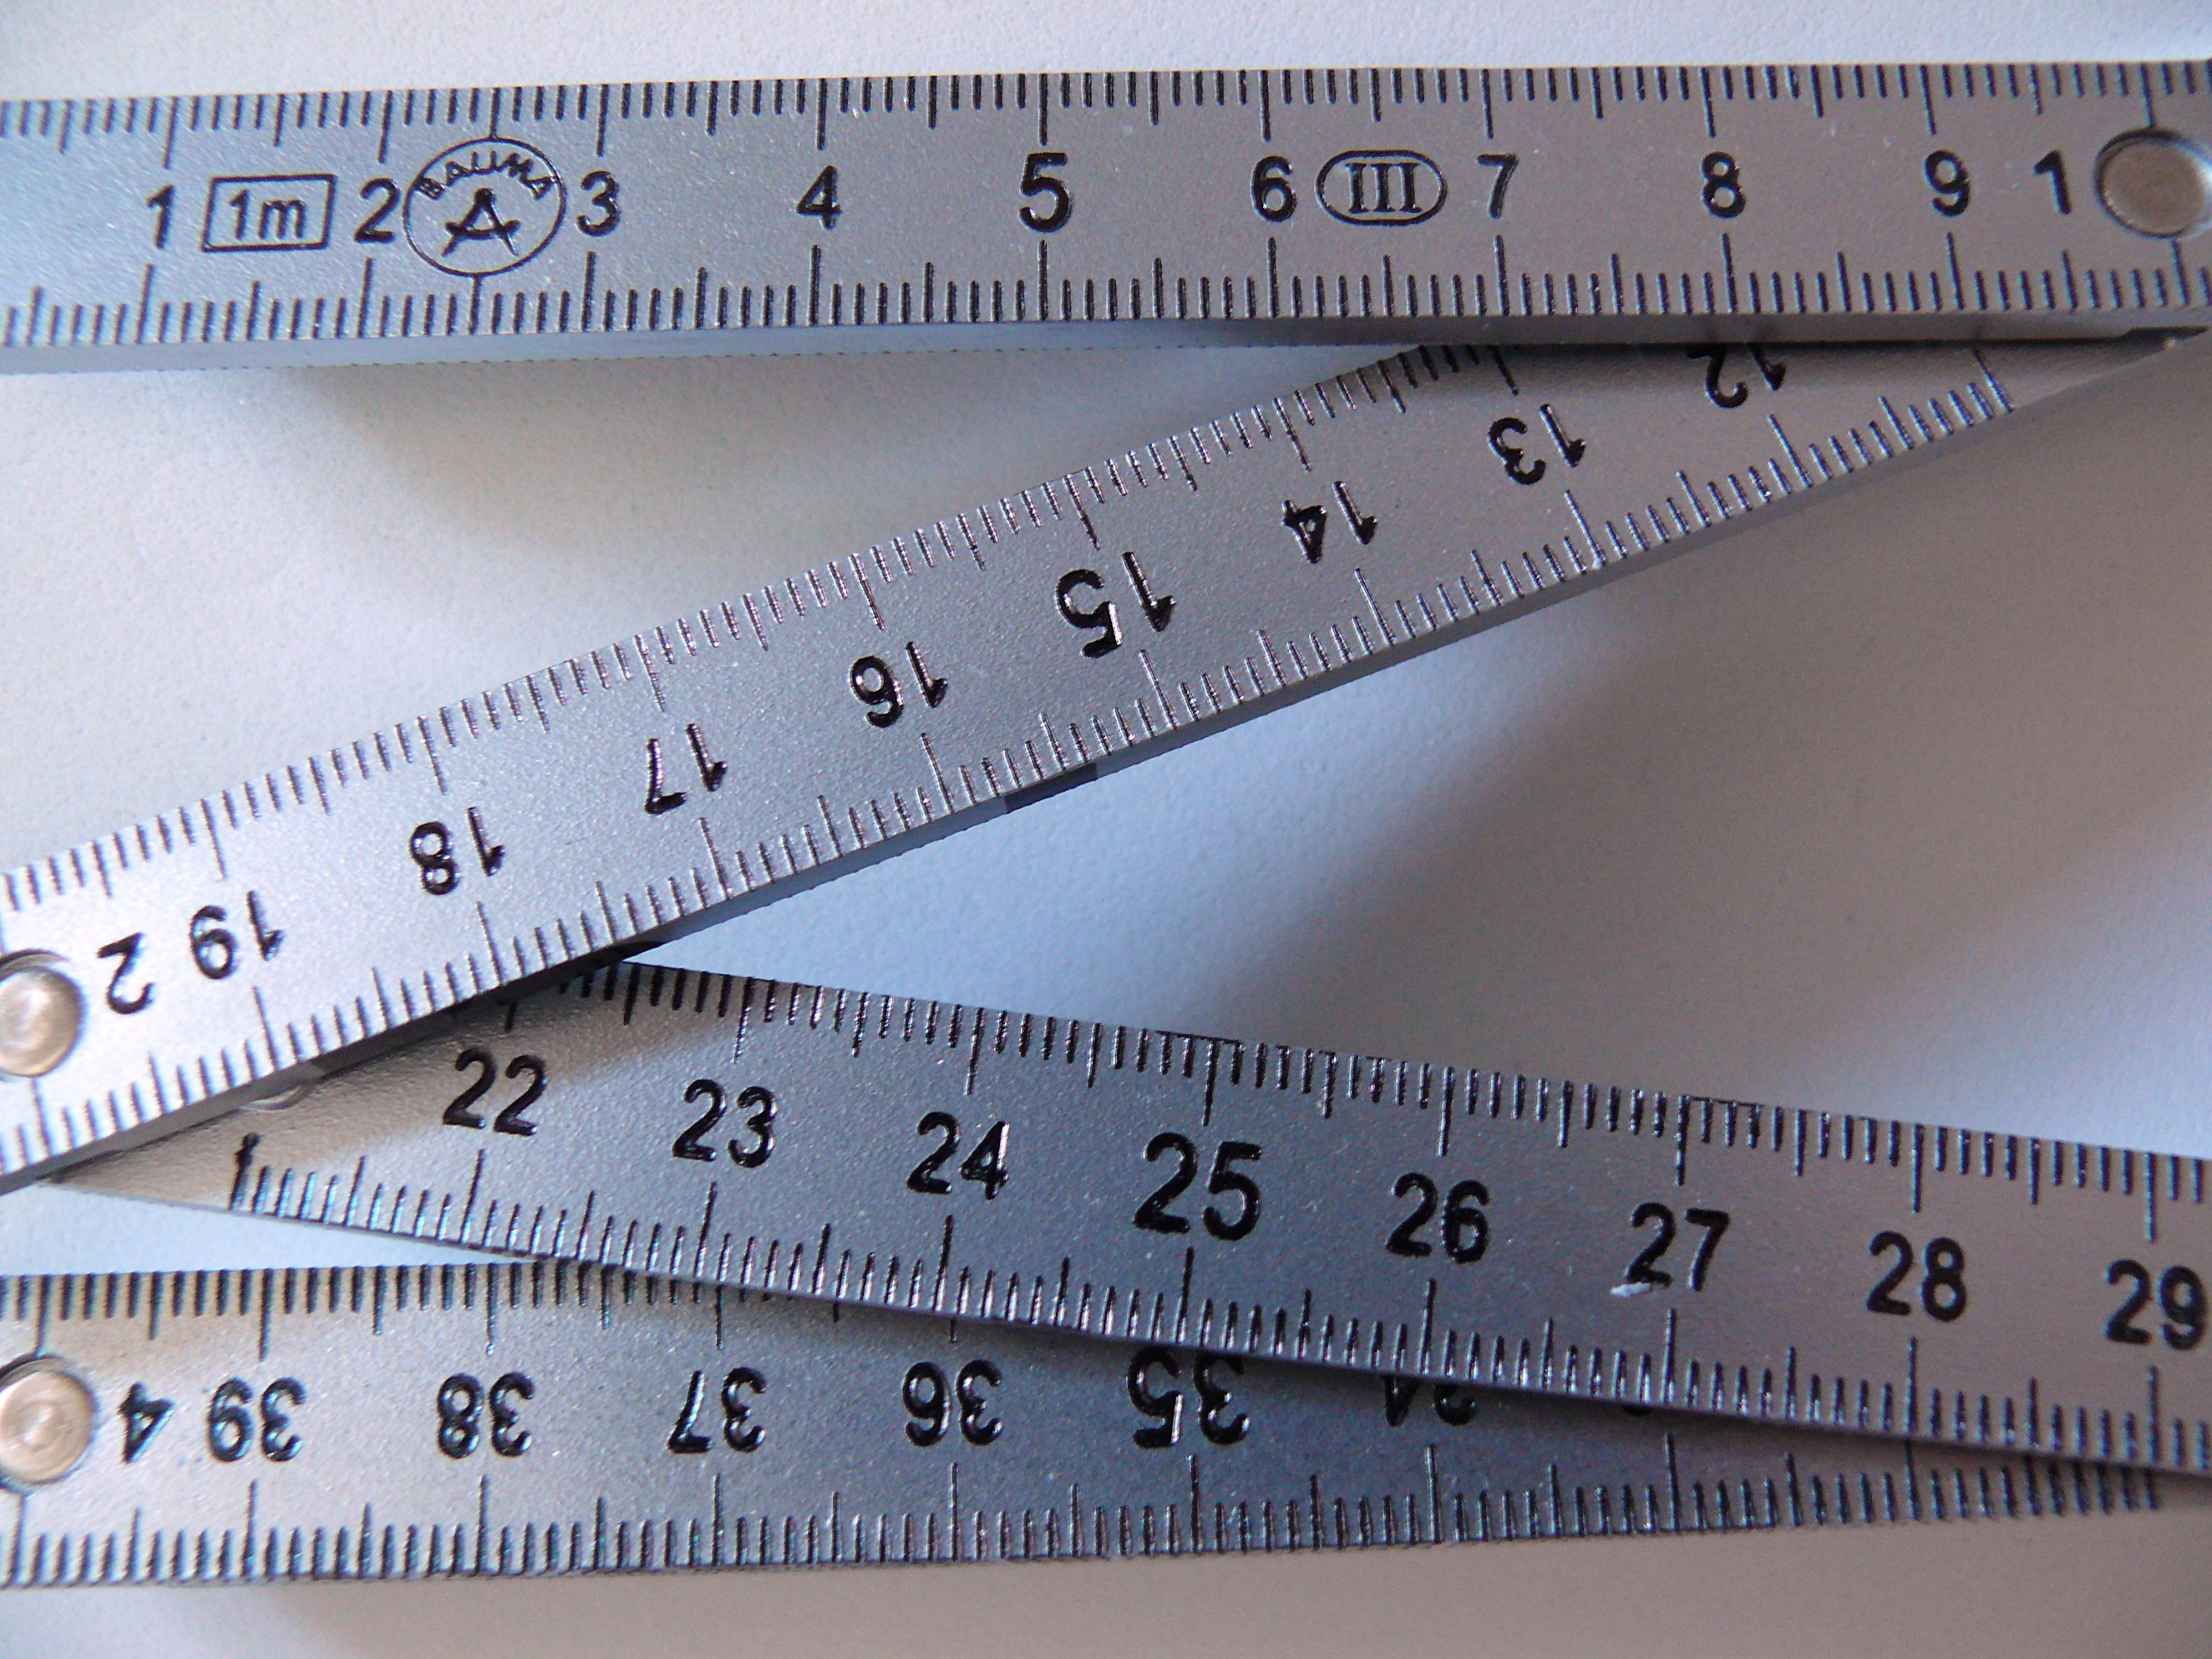
tool, meter, measure, ruler, blade, centimeters, bers scale, unit of measure, measuring instrument, calipers